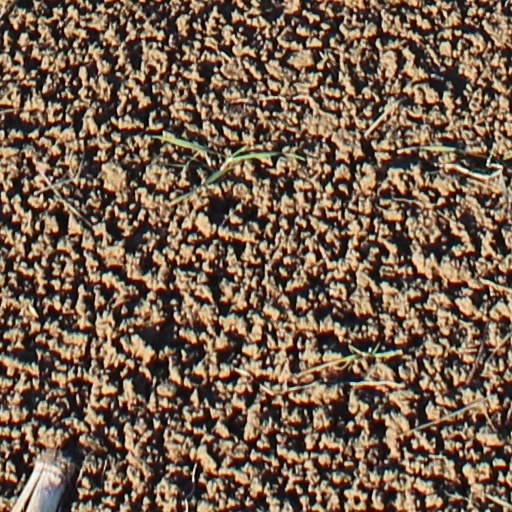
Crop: wheat